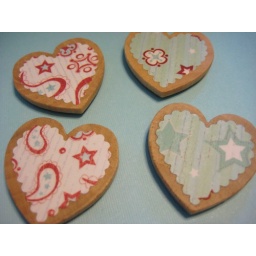
Set of 4 wooden heart magnets - made with red and blue paisley paper and measuring 1.5&amp;quot; by 1.5&amp;quot;.